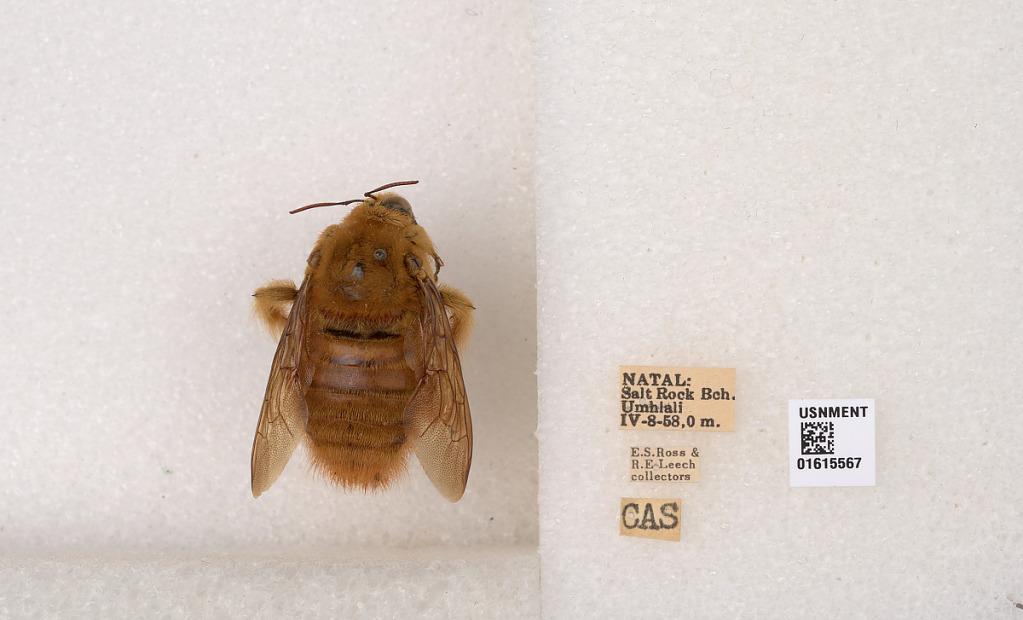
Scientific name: Xylocopa (Koptortosoma) nigrita (Fabricius)
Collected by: E. Ross & R. Leech
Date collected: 1958-4-8
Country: South Africa
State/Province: KwaZulu-Natal
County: iLembe
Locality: Salt Rock Bch., Umhiali